Laurys Gillis

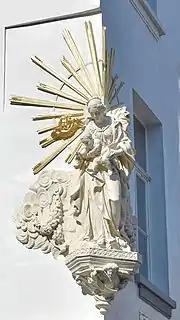
"Virgin and Child", the Meir, Antwerp

Laurys Gillis or Laurent Gillis (1688 in Antwerp – 1749 in Antwerp) was a Flemish sculptor who was active in Antwerp in the first half of the 18th century. He worked for a long time in the workshop of the prominent Antwerp sculptor Michiel van der Voort the Elder. He is known for statues of historical and biblical figures, Christian saints and allegorical respresentations.